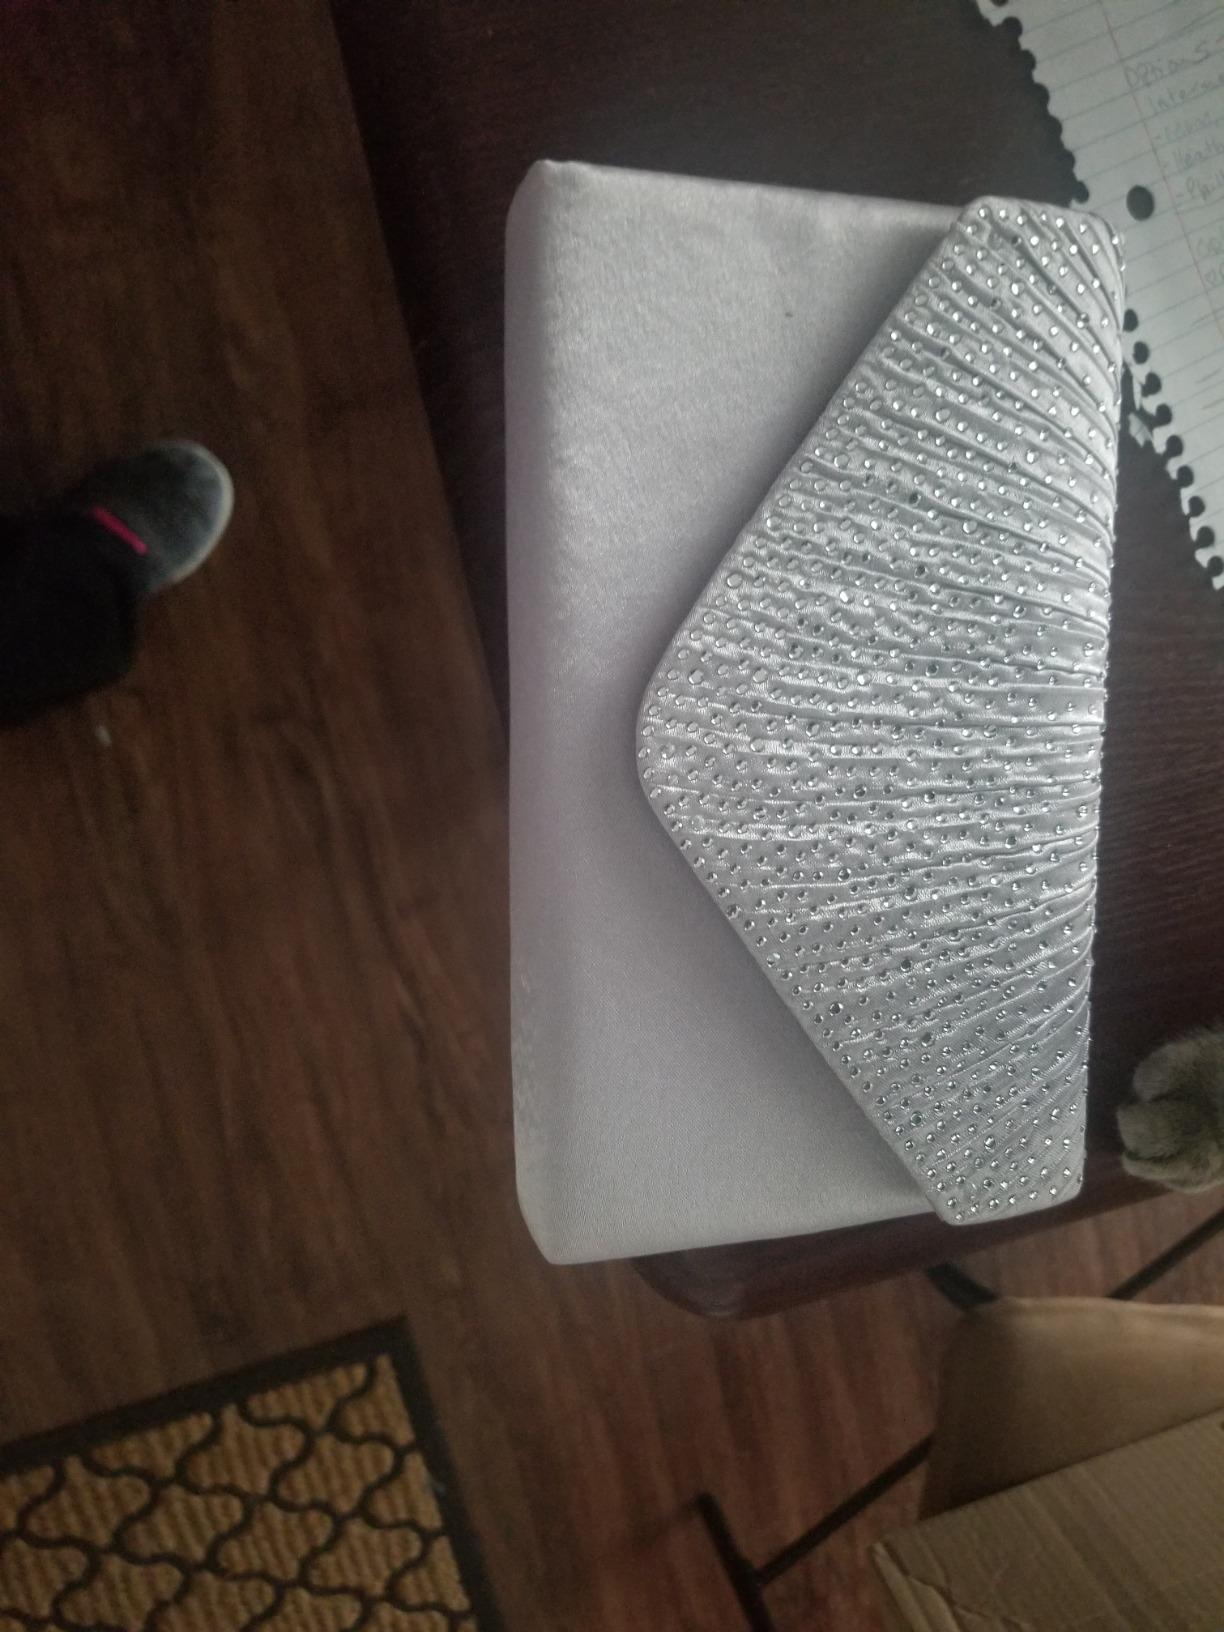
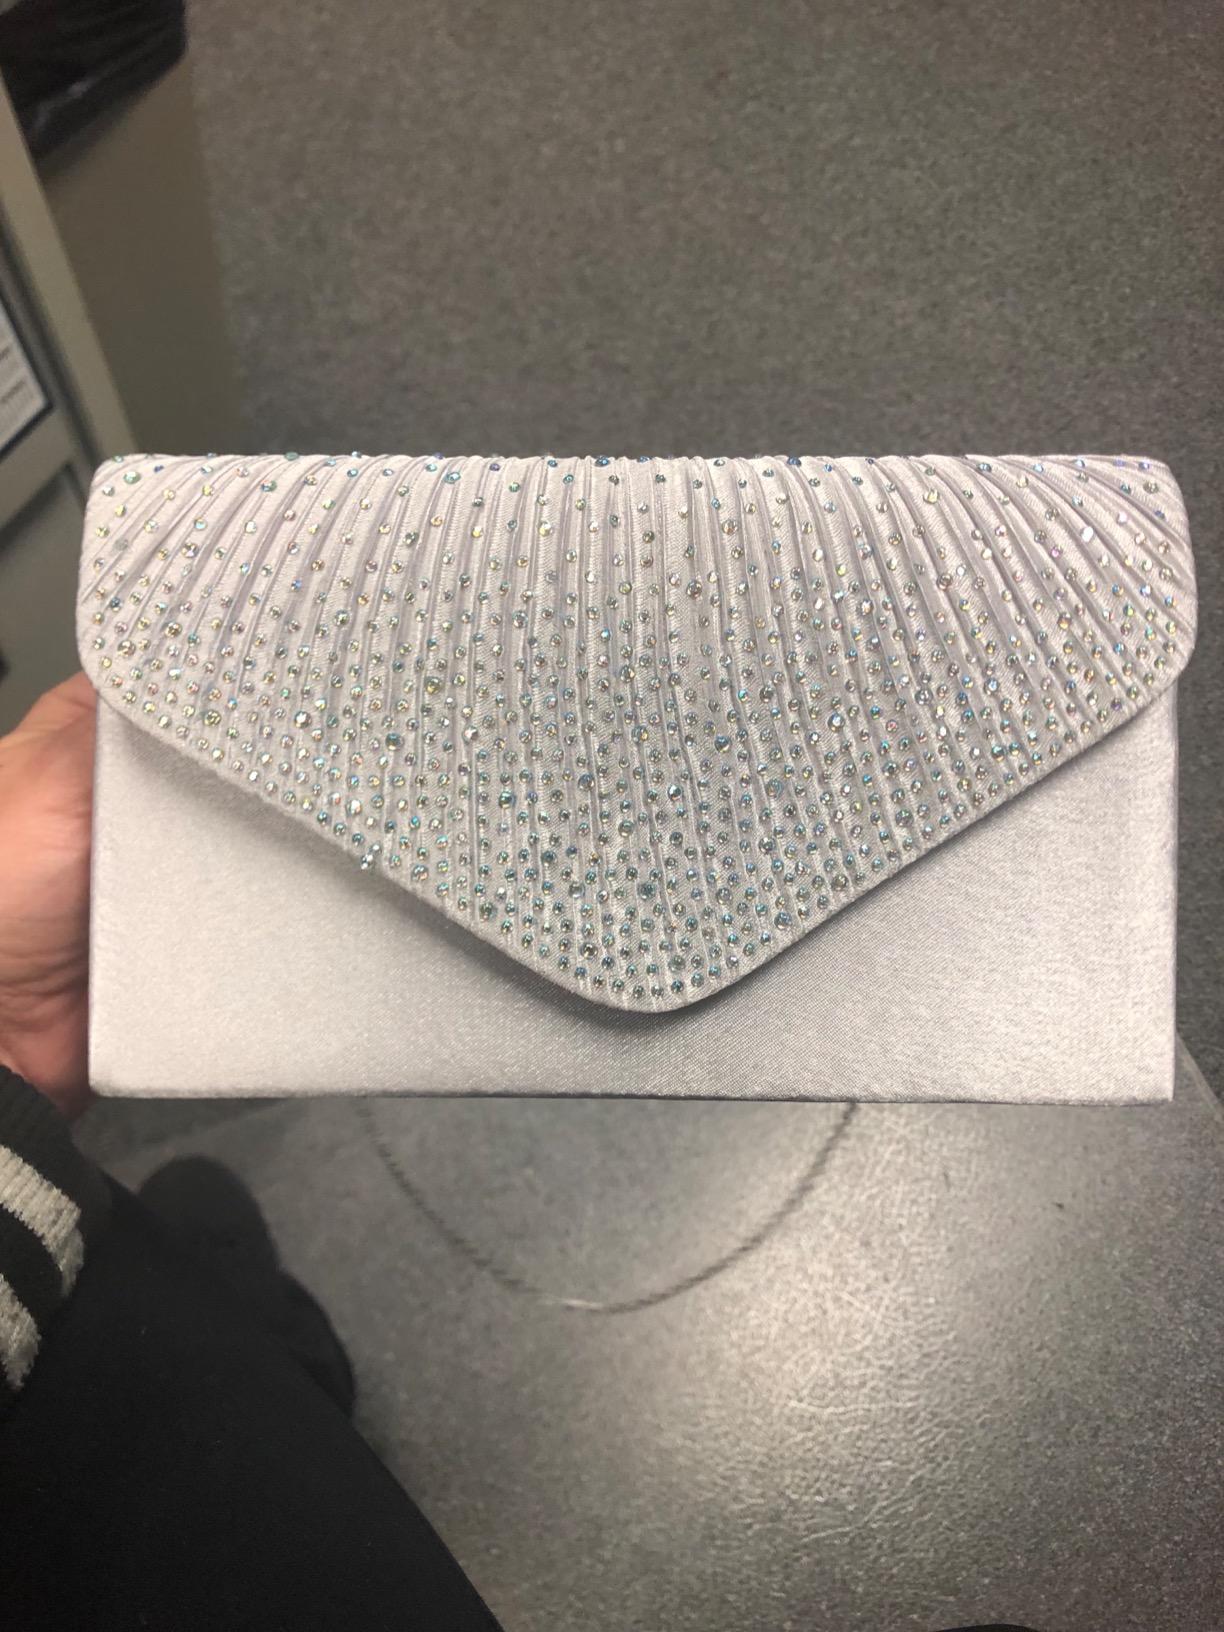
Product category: accessories_handbag
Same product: yes